Culture of Saint Lucia

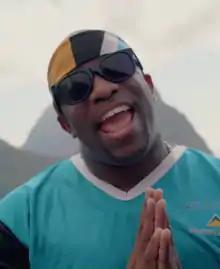
Saint Lucian artist Teddyson John

The musical culture of Saint Lucia includes an indigenous folk music tradition, as well as other Caribbean music genres such as Calypso, soca, zouk and reggae. Saint Lucia produces very high quantities of zouk music. Modern Saint Lucia today has produced artists/producers such as Mecca, Teddyson John, Ricky T, Claudia Edwards, Shemmy J just to name a few.